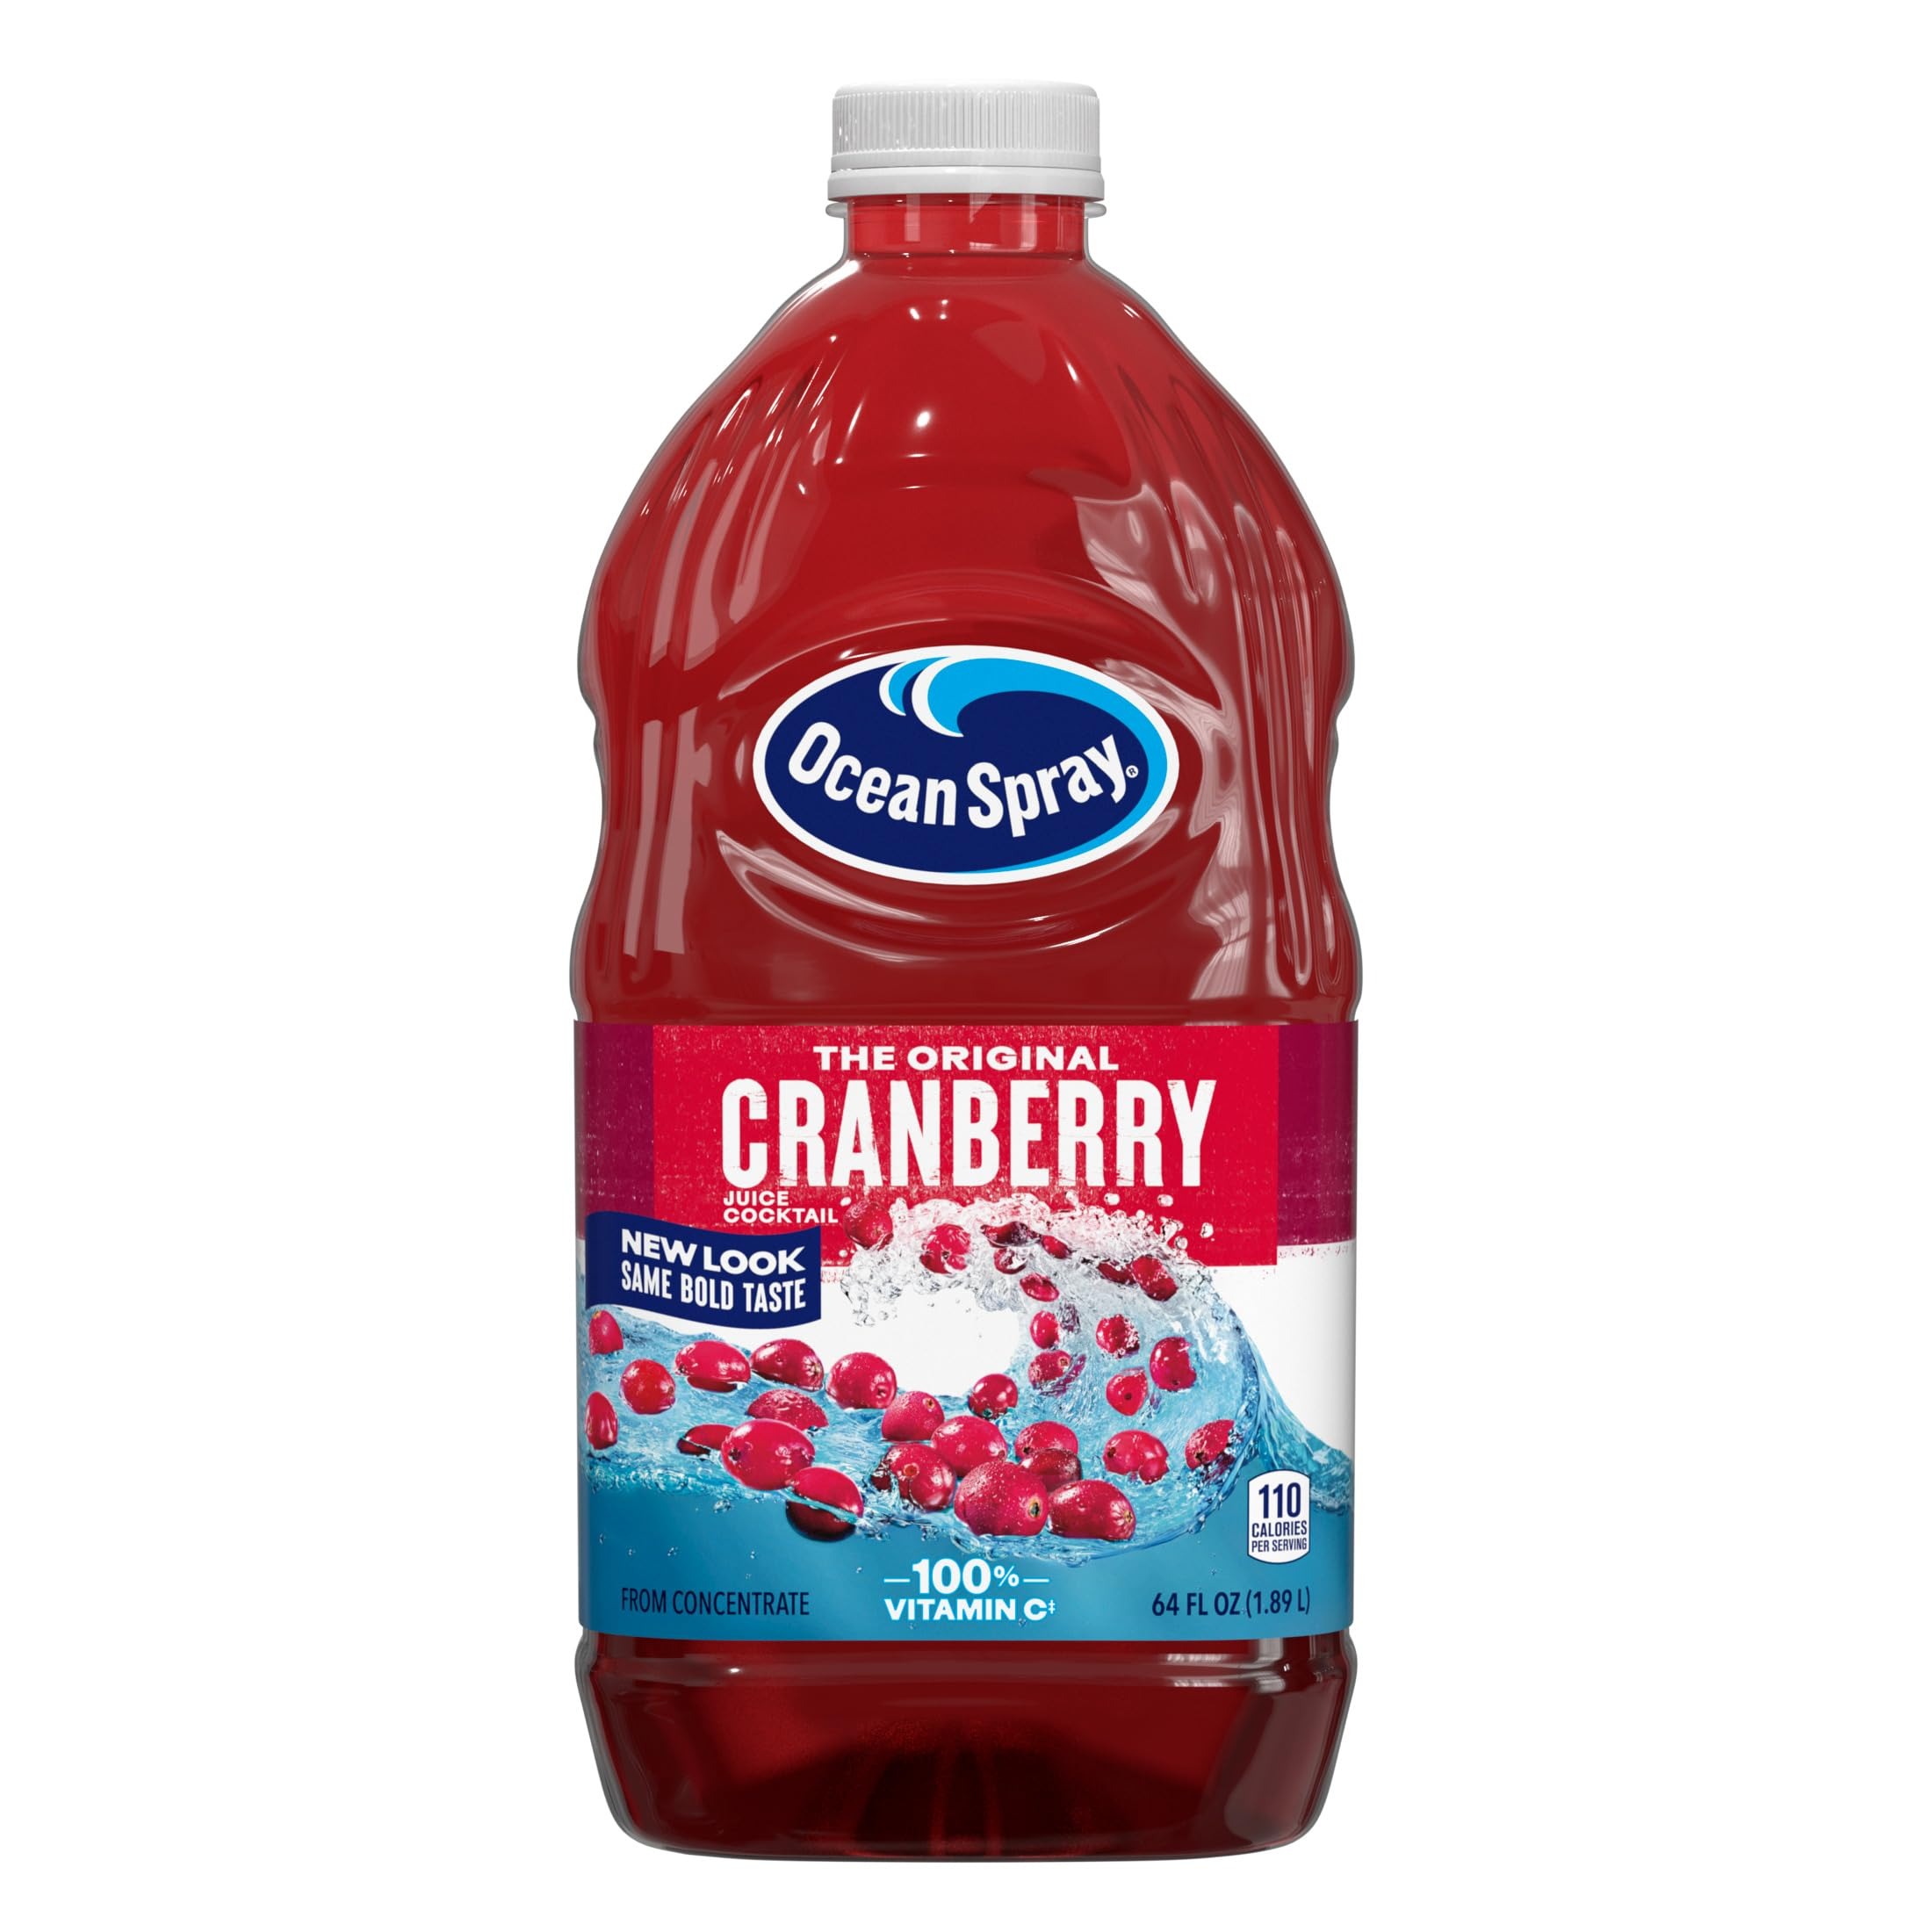
Item Name: Ocean Spray Cranberry Juice Cocktail, 64 Fl Oz Bottle
Bullet Point 1: Cranberry Cocktail Juice: Enjoy the crisp, clean taste of our Cranberry Juice Cocktail, made with real cranberries for a burst of flavor that's perfect with breakfast, lunch, and dinner
Bullet Point 2: A Juice with Variety: Cleanse your palate with the refreshing taste of our cranberry juice cocktail bottles! Perfect for smoothies, punch, lemonade and more. Store in the kitchen fridge or prime up the pantry
Bullet Point 3: Give Your Day a Boost: Each serving contains cranberry compounds with unique health benefits. It's a delicious juice drink with 100% of your daily Vitamin C - the equivalent of one cup of fruit
Bullet Point 4: Say Cheers: Add an infusion of cranberry color and flavor to your next cocktail or mocktail. Our cranberry cocktail juice is made without high fructose corn syrup, artificial colors, flavors or preservatives
Bullet Point 5: 100 Percent North American Cranberries: Farmer owned since 1930, our products are proudly made with 100 Percent North American cranberries. We collaborate with nature to bring you the crisp, clean taste of taste of real cranberries in every snack
Value: 64.0
Unit: Fl Oz

Price: 3.74